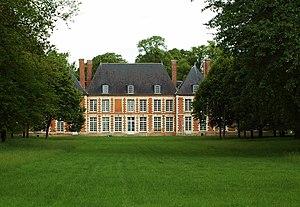
Cet article recense de manière non exhaustive les châteaux, maisons fortes, mottes castrales, situés dans le département français de la Somme. Il est fait état des inscriptions et classements au titre des monuments historiques.
Cet article recense les monuments historiques de la Somme, en France.
Ribeaucourt est une commune française située dans le département de la Somme, en région Hauts-de-France.